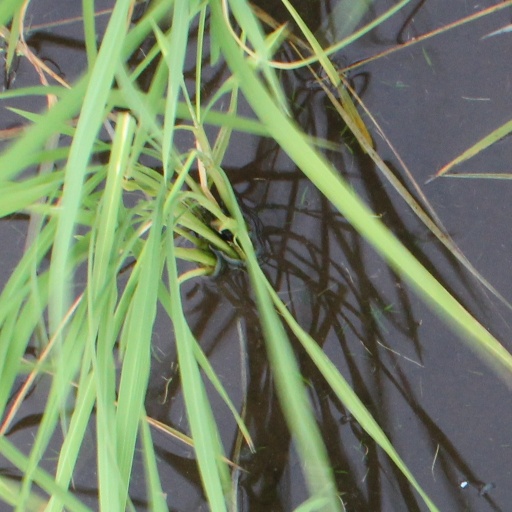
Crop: rice